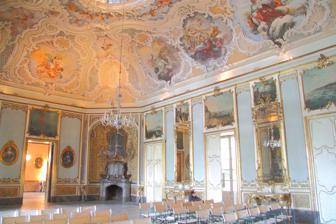
Building: Palazzo Biscari
Country: Italy
Year built: 1763
The Palazzo Paternò Castello di Biscari is a monumental private palace, still owned by a branch of the House of Paternò , located on Via Museo Biscari in Catania, Sicily, southern Italy. The highly decorative interiors are open for guided tours, and used for social and cultural events. Private palace in Sicily, Italy Palazzo Biscari, Internal Halls 37°30′8″N 15°5′25.3″E / 37.50222°N 15.090361°E / 37.50222; 15.090361 Palazzo Biscari, facing the seaside Palazzo Biscari, Inner courtyard History and description After the devastations of the 1693 Sicily earthquake , the Prince of Biscari , Ignazio Paternò Castello, 3rd Prince of Biscari, obtained the permission to build this palace. At the time the building stood against the French king Charles V's walls of the town. After Ignazio's death in 1699, his son Vincenzo (1685-1749) and later his nephew Ignazio Paternò Castello (1714-1786), the fifth Prince of Biscari extended and completed the decoration. This latter prince complimented the work with a museum space to display his large collection of mainly archeologic and numismatic collections, now on display in the Museo Civico Castello Ursino . The oldest section was built under Ignazio, the third prince of Biscari, who commissioned the design from the architect Alonzo Di Benedetto . Ignazio's son, Vincenzo, commissioned the elaborate decoration of the seven large second-storey windows facing the seaside, on the southwest corner of the palace on Via Cardinale Dusmet, by the Messinese sculptor Antonino Amato . The final additions eastward were designed by Giuseppe Palazzotto and, later, by Francesco Battaglia . The building was finished in 1763 and inaugurated with big celebrations. The outer facade on Via Museo Biscari appears somewhat dilapidated; the entrance is through a grand stone portal, decorated with facial cartouches and brackets as well as the coat of arms of the Biscari. It leads to a large inner courtyard, which features a large double outdoor entrance staircase. The Rococo interiors are elaborately frescoed and decorated with stucco. The large octagonal ballroom has a complex decoration of mirrors, stuccoes and frescos painted by Matteo Desiderato and Sebastiano Lo Monaco . A small dome has a balcony designed to contain an orchestra. The dome fresco is meant to depict the glory of the Paternò Castello di Biscari family. It is accessed through a staircase decorated in stucco within the gallery facing the sea. Among the other rooms are the "Fief Room", featuring large canvasses of the Biscari feudataries; the "Princess Apartments", built by Ignazio V of Biscari for his wife, with pavements of ancient Roman marbles; the "Birds Gallery" and the "Don Quixote Room". There is also a museum, once housing the collection of Ignazio V, most of the material of which is now in the Castello Ursino in Catania. References